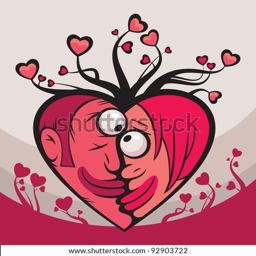
faces of lovers woman and man in a shape of heart